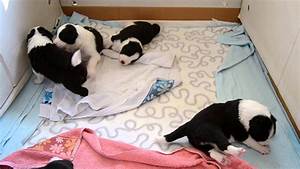
Label: dog